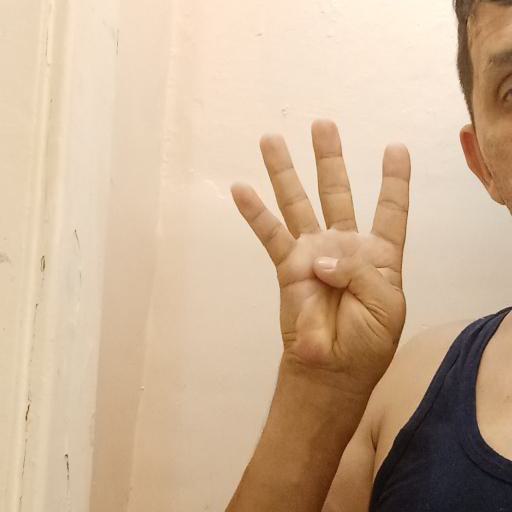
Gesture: four